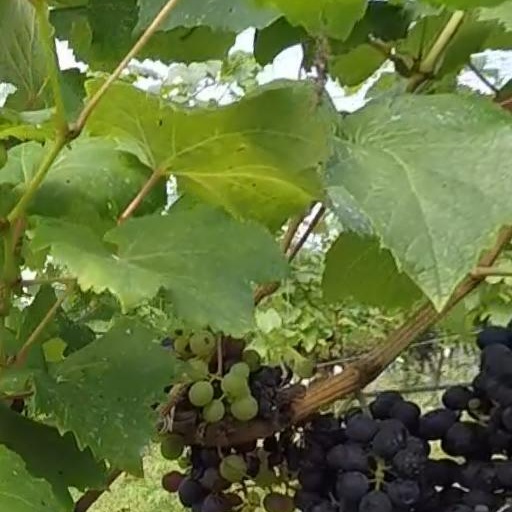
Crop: grape